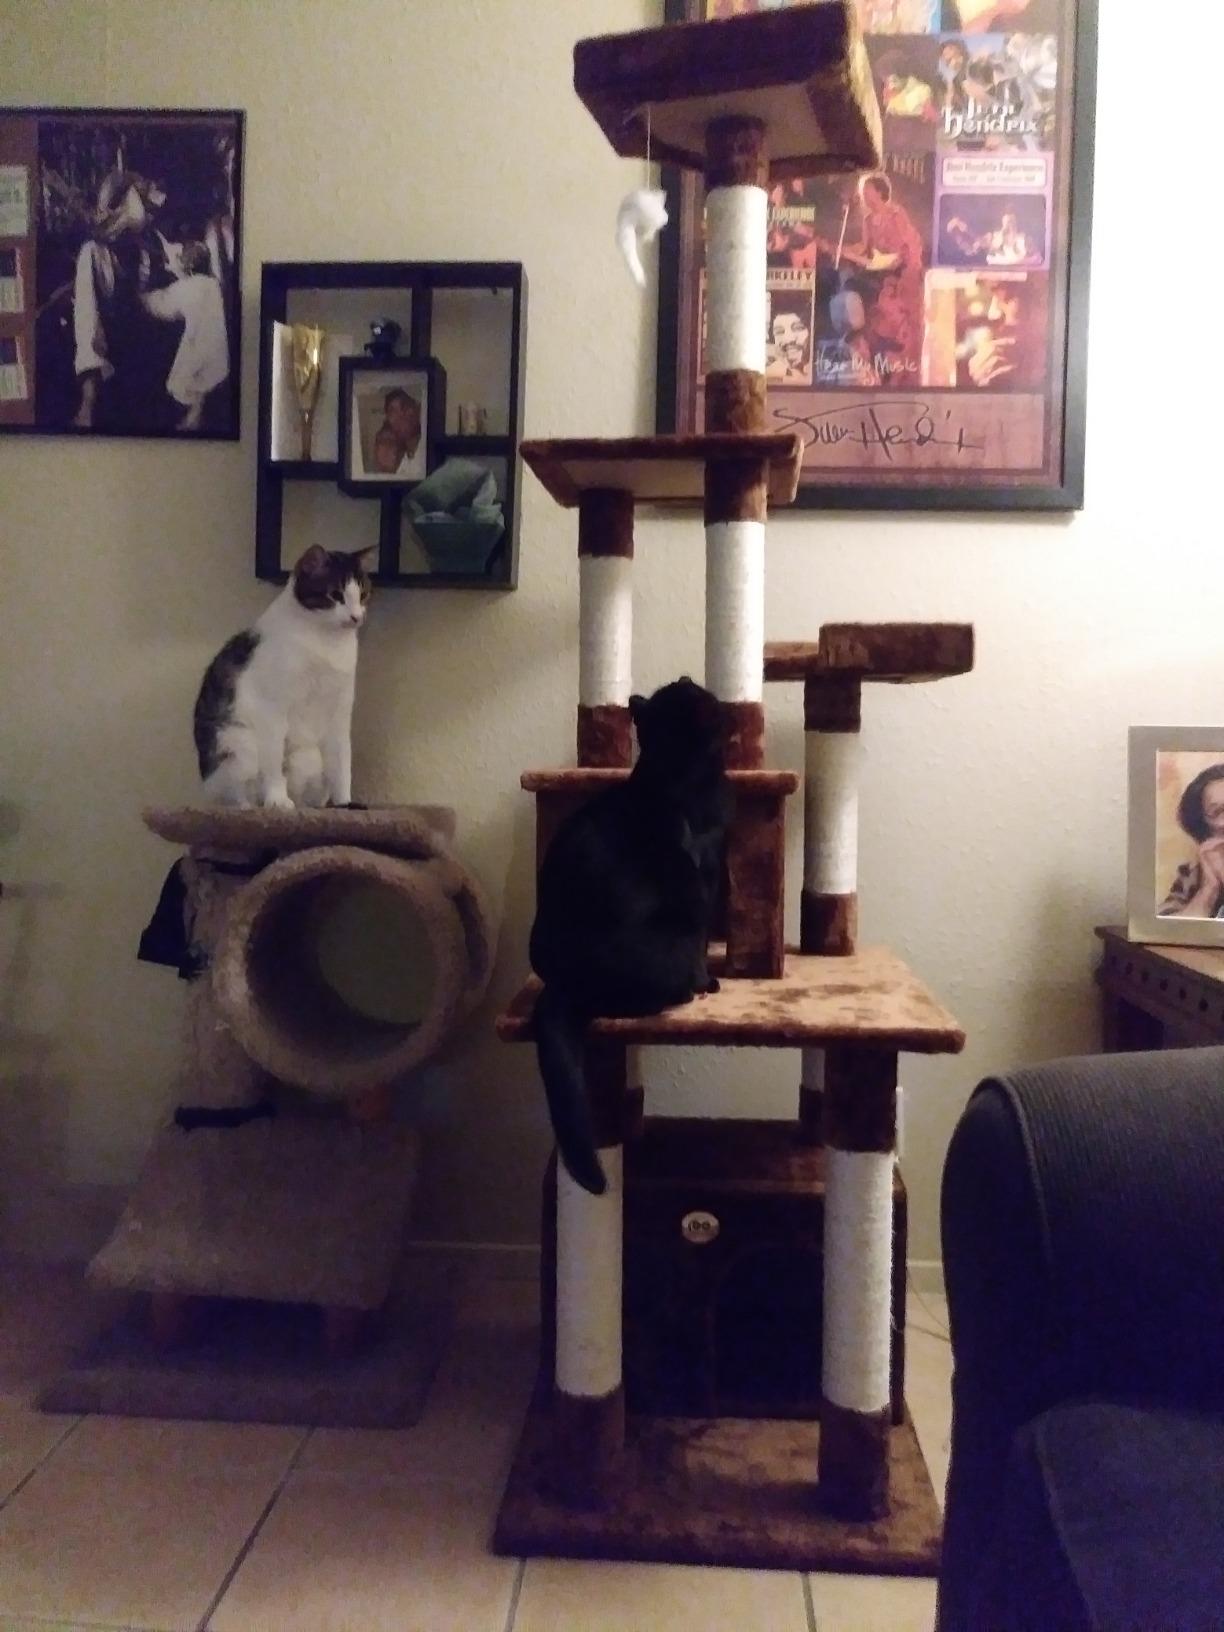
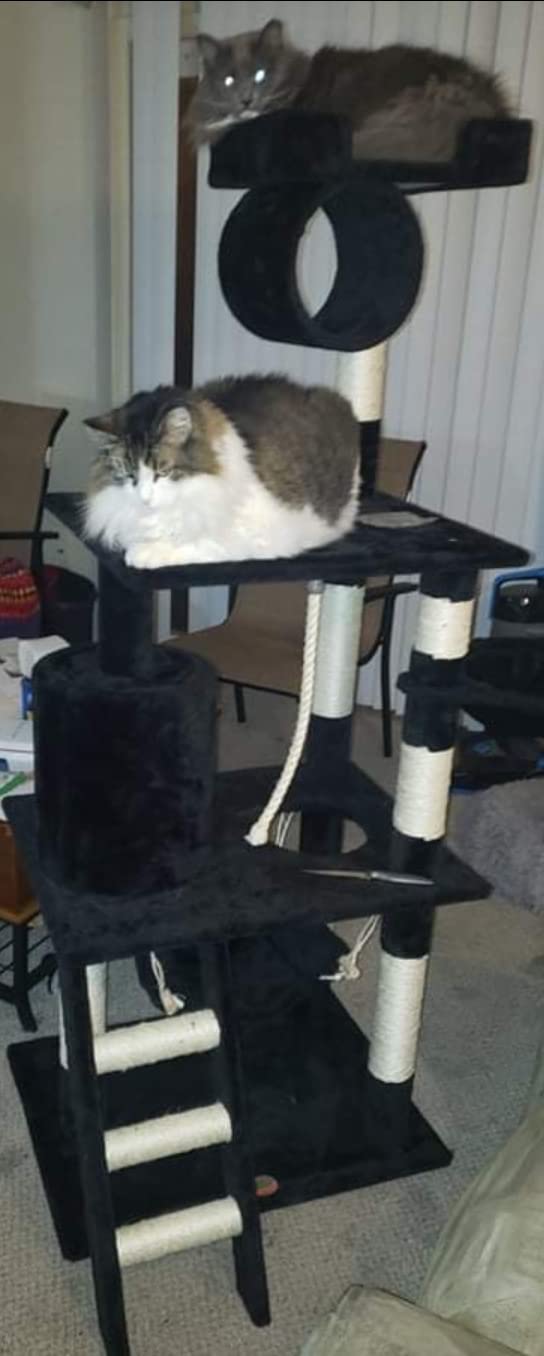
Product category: items_cat tree
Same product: no